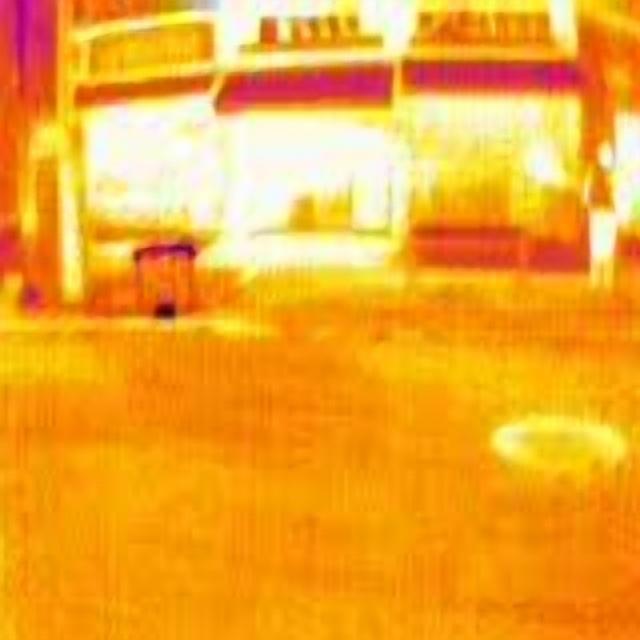
Detected objects:
label: person